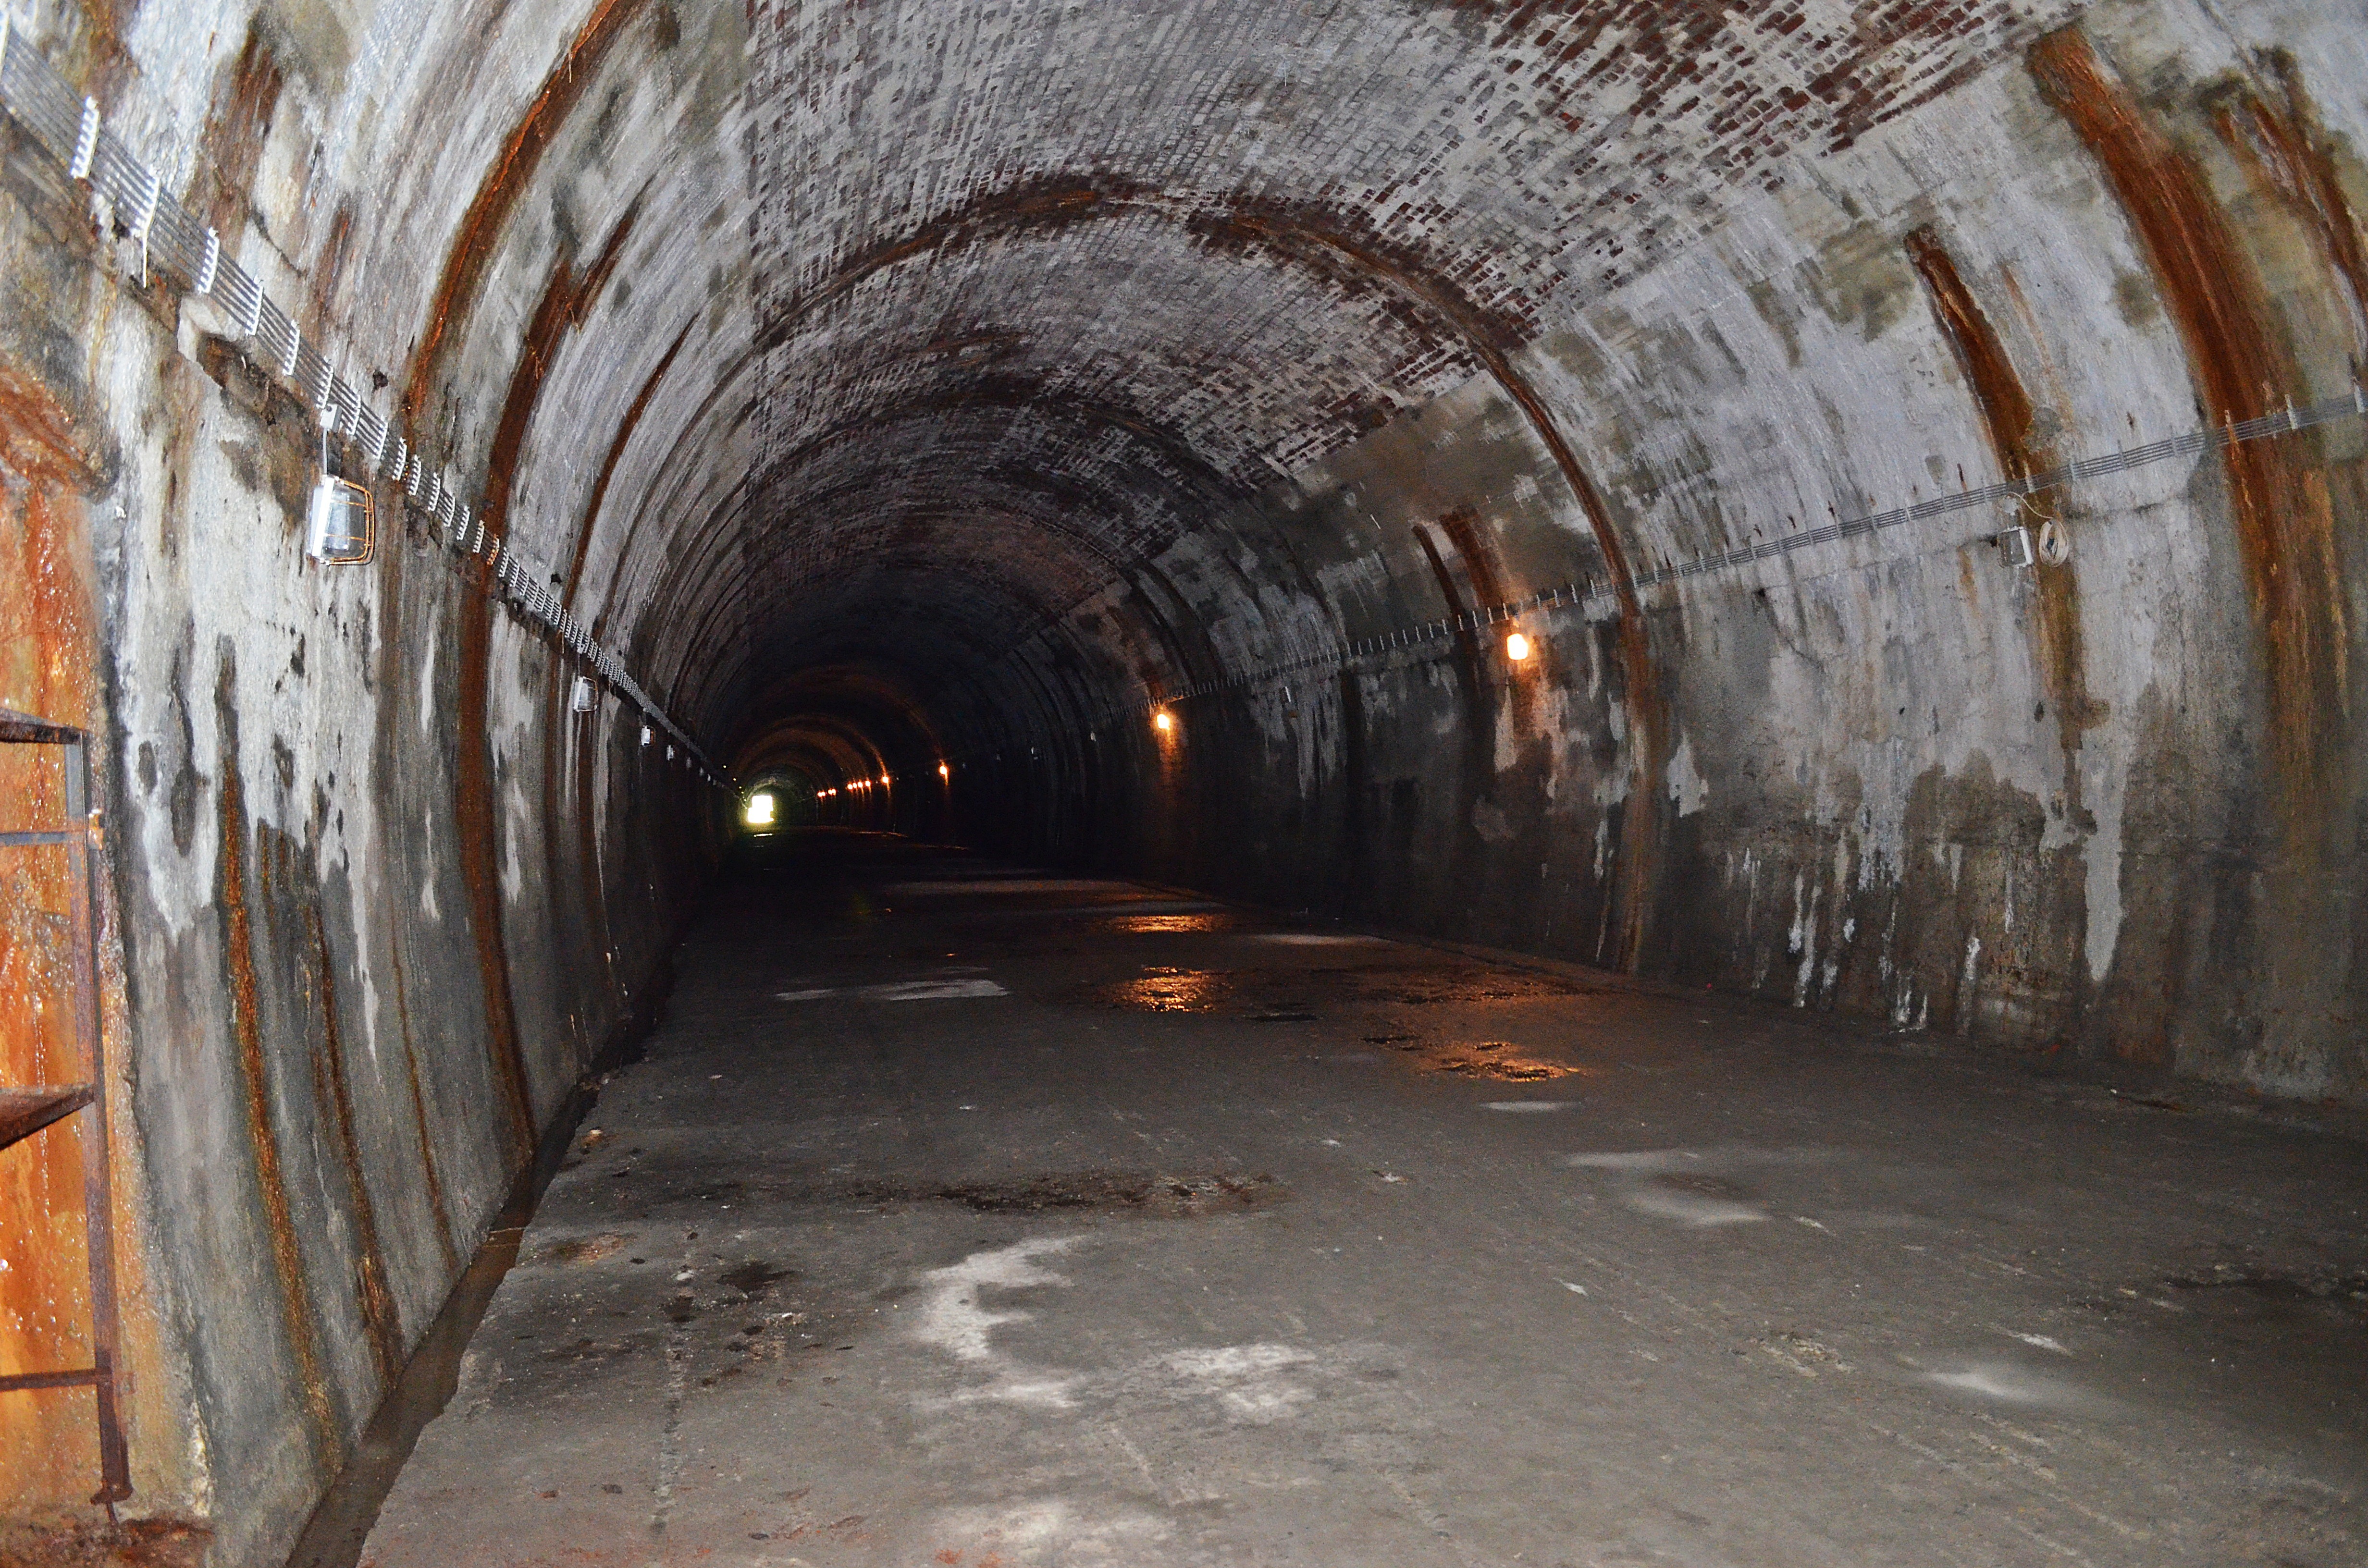
light, architecture, road, street, building, alley, tunnel, monument, travel, subway, arch, tourism, concrete, fortress, tour, buildings, infrastructure, poland, history, the museum, monuments, bunker, the stones, the wine cellar, the war, air raid shelter, ancient history, the vault